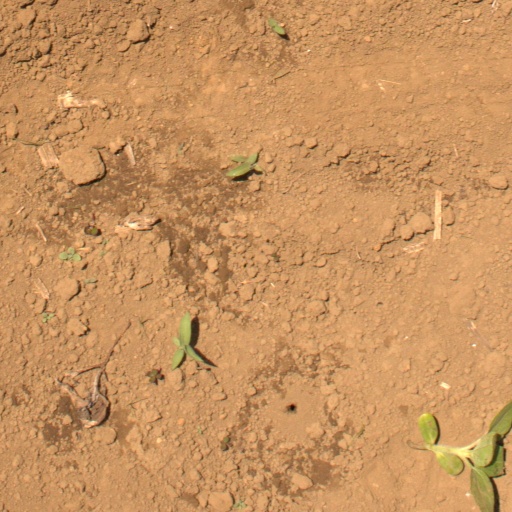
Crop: Jerusalem artichoke